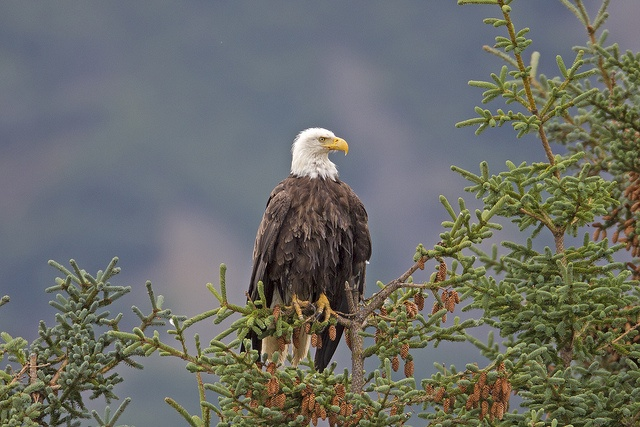
An eagle is perched on a high branch.
A close-up of a bald eagle perched on a tree.
a black and white eagle is sitting in a tree
a bird on a tree branch with a blurry background
An eagle is sitting in a tree against the blue sky.